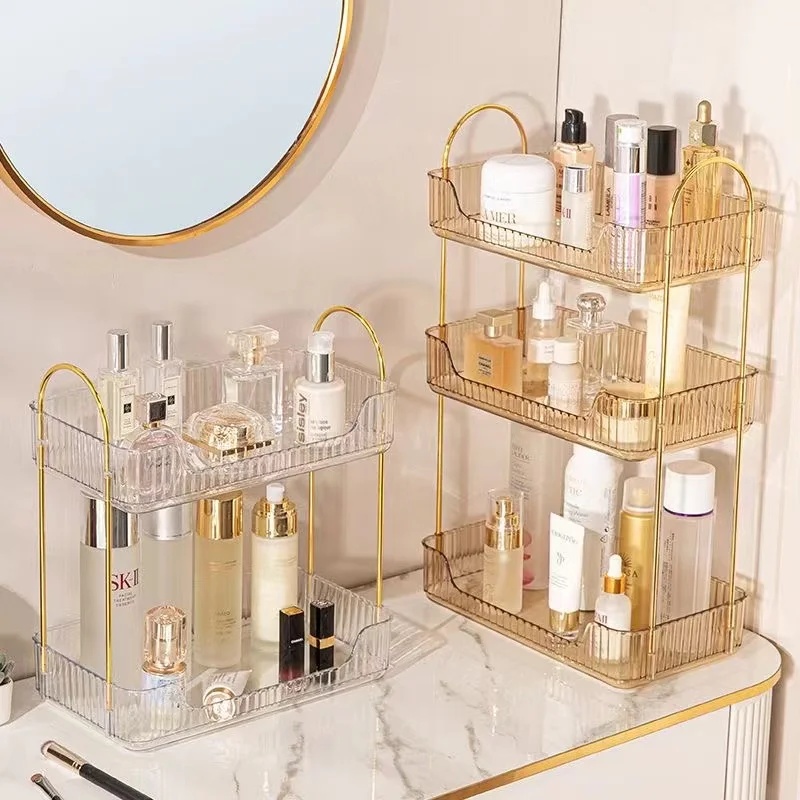
Bathroom Storage Shelves Home Kitchen Organizer Rack Cosmetic Skincare Shampoo Lipstick Perfume Tabletop Holder 2 Colors
Brand: sepikey
SPECIFICATIONS Brand Name : Aihem Use : Sundries Origin : Mainland China Installation Type : Floor Type Classification : Non-folding Rack No. of Tiers : Three-Layer Applicable Space : BATHROOM Feature : Eco-Friendly Model Number : Bathroom Organizer 1 Size : L Material : plastic Type : Storage Holders & Racks Choice : yes semi_Choice : yes
Category: Home & Garden > Bathroom Accessories > Bath Caddies > Freestanding Caddies